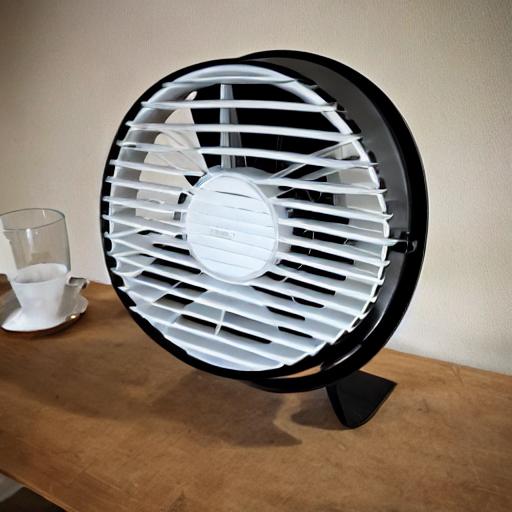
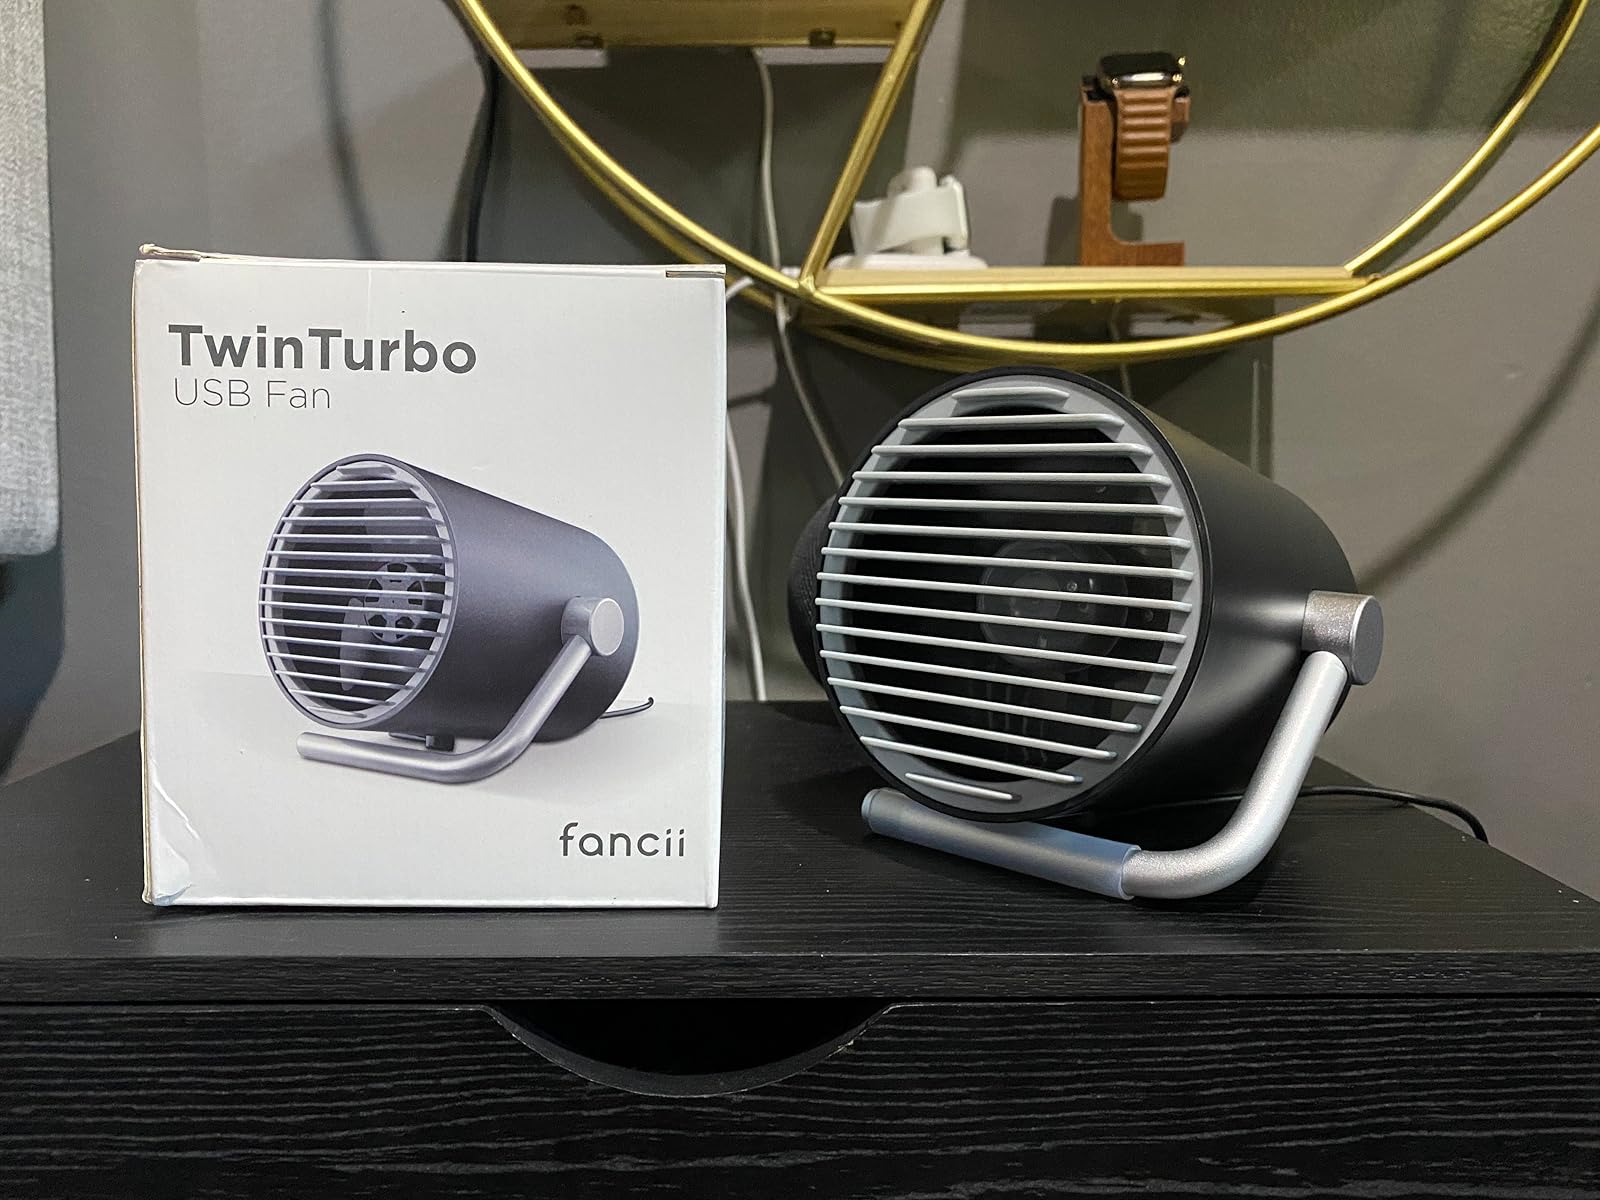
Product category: fan
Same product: no